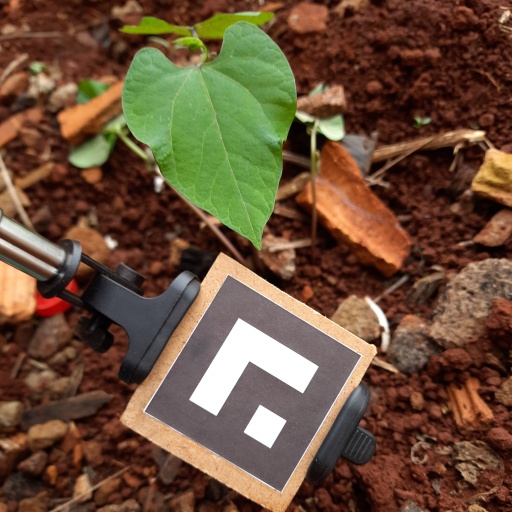
Observations: wavy surface, no eating holes, under shade